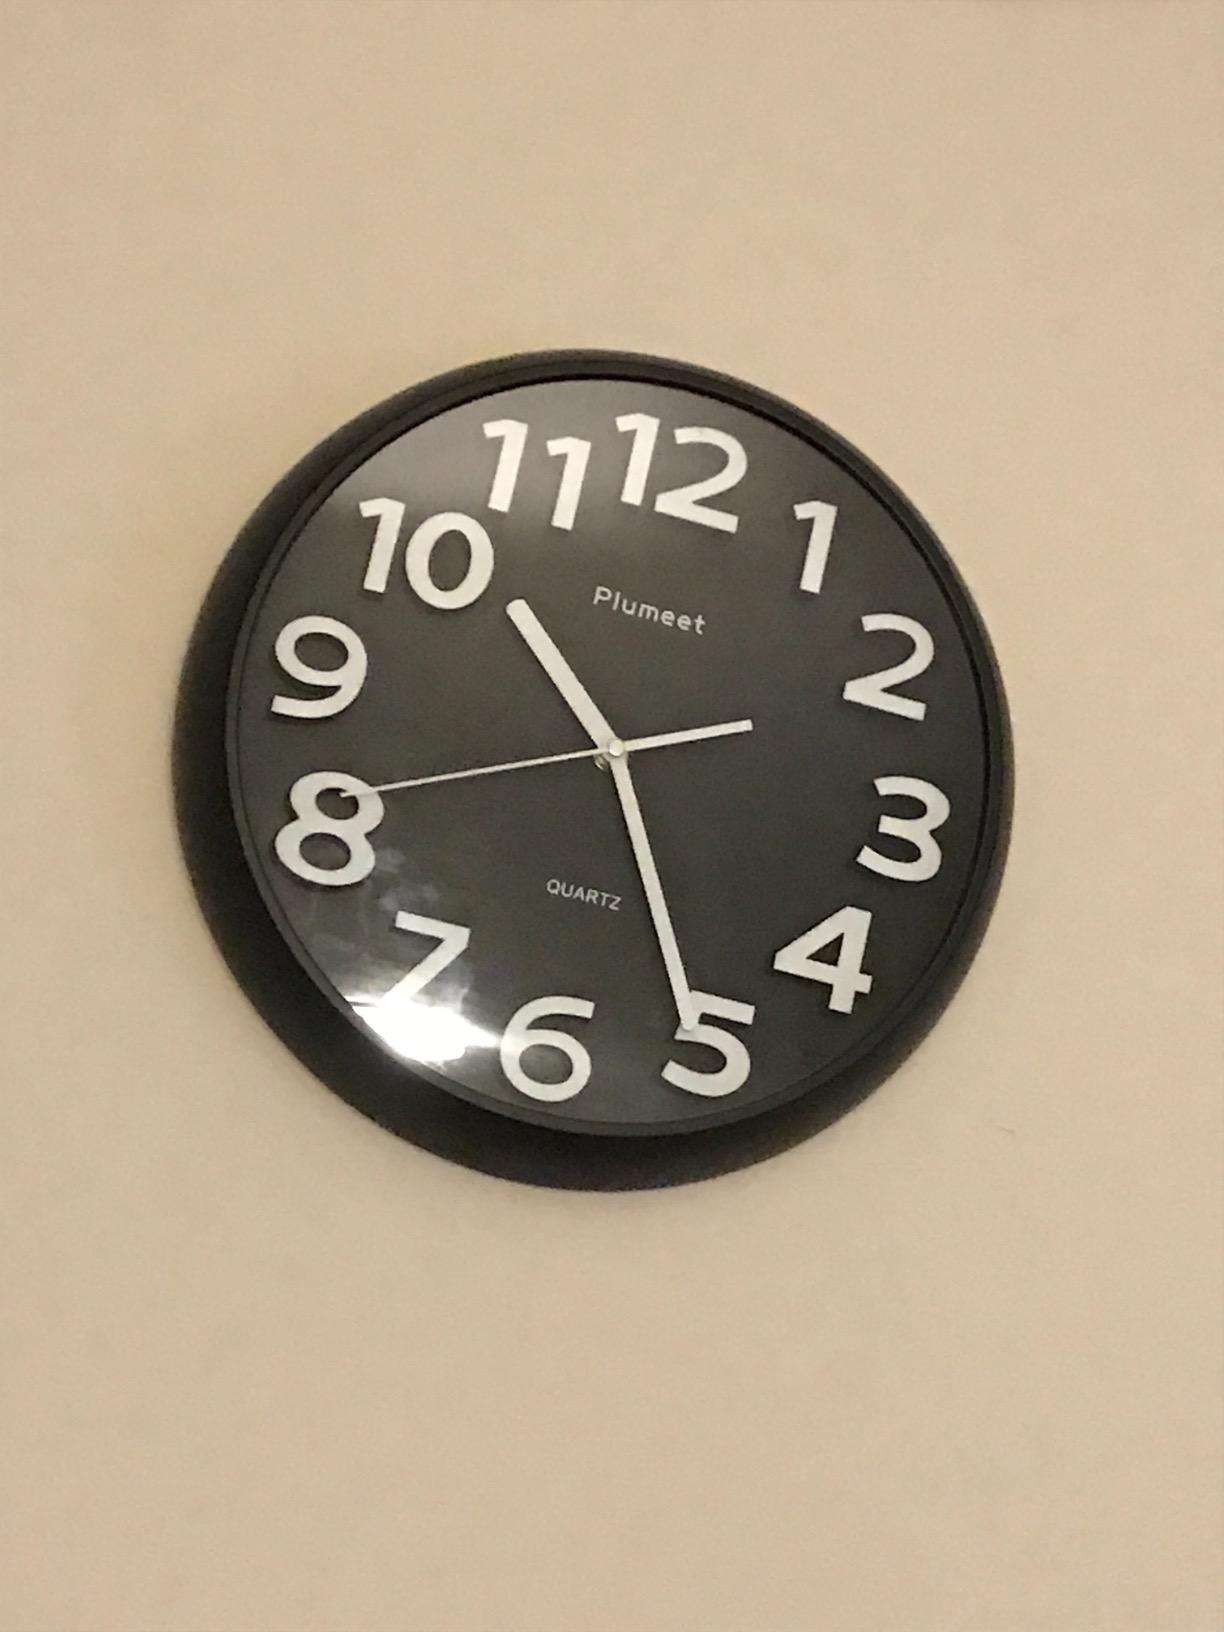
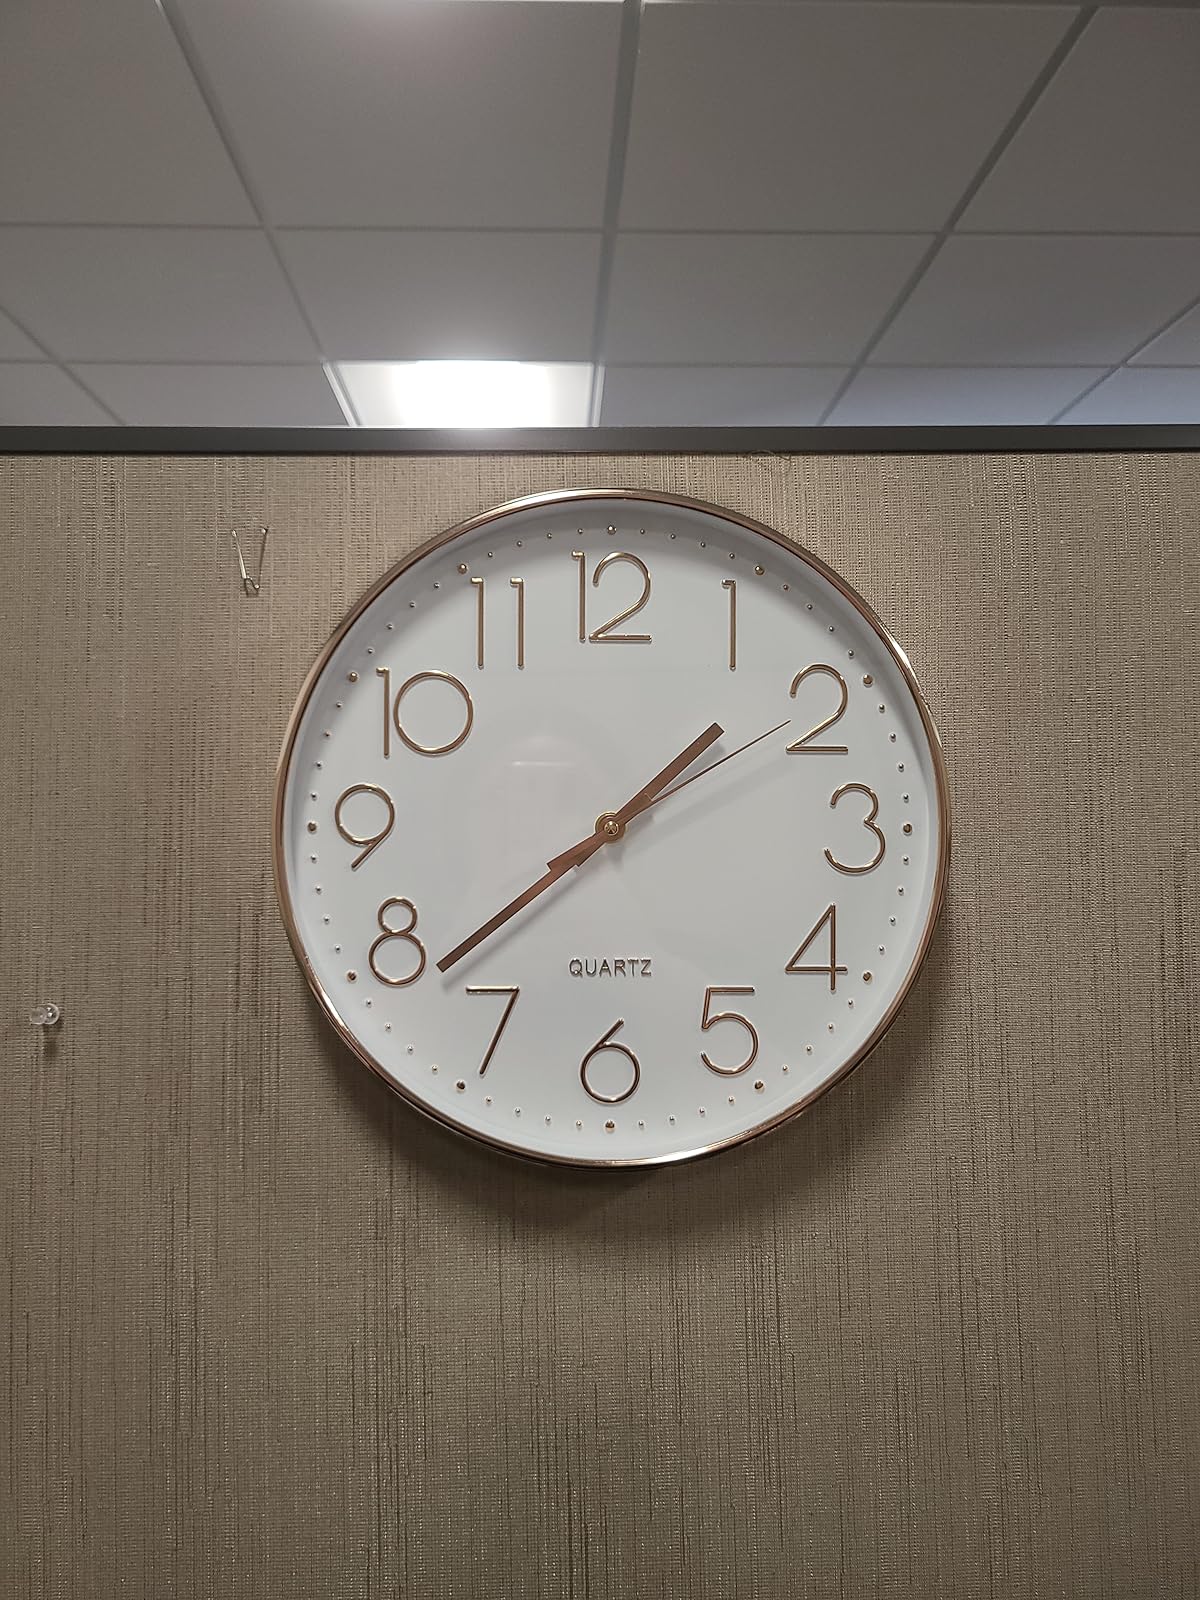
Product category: clock
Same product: no